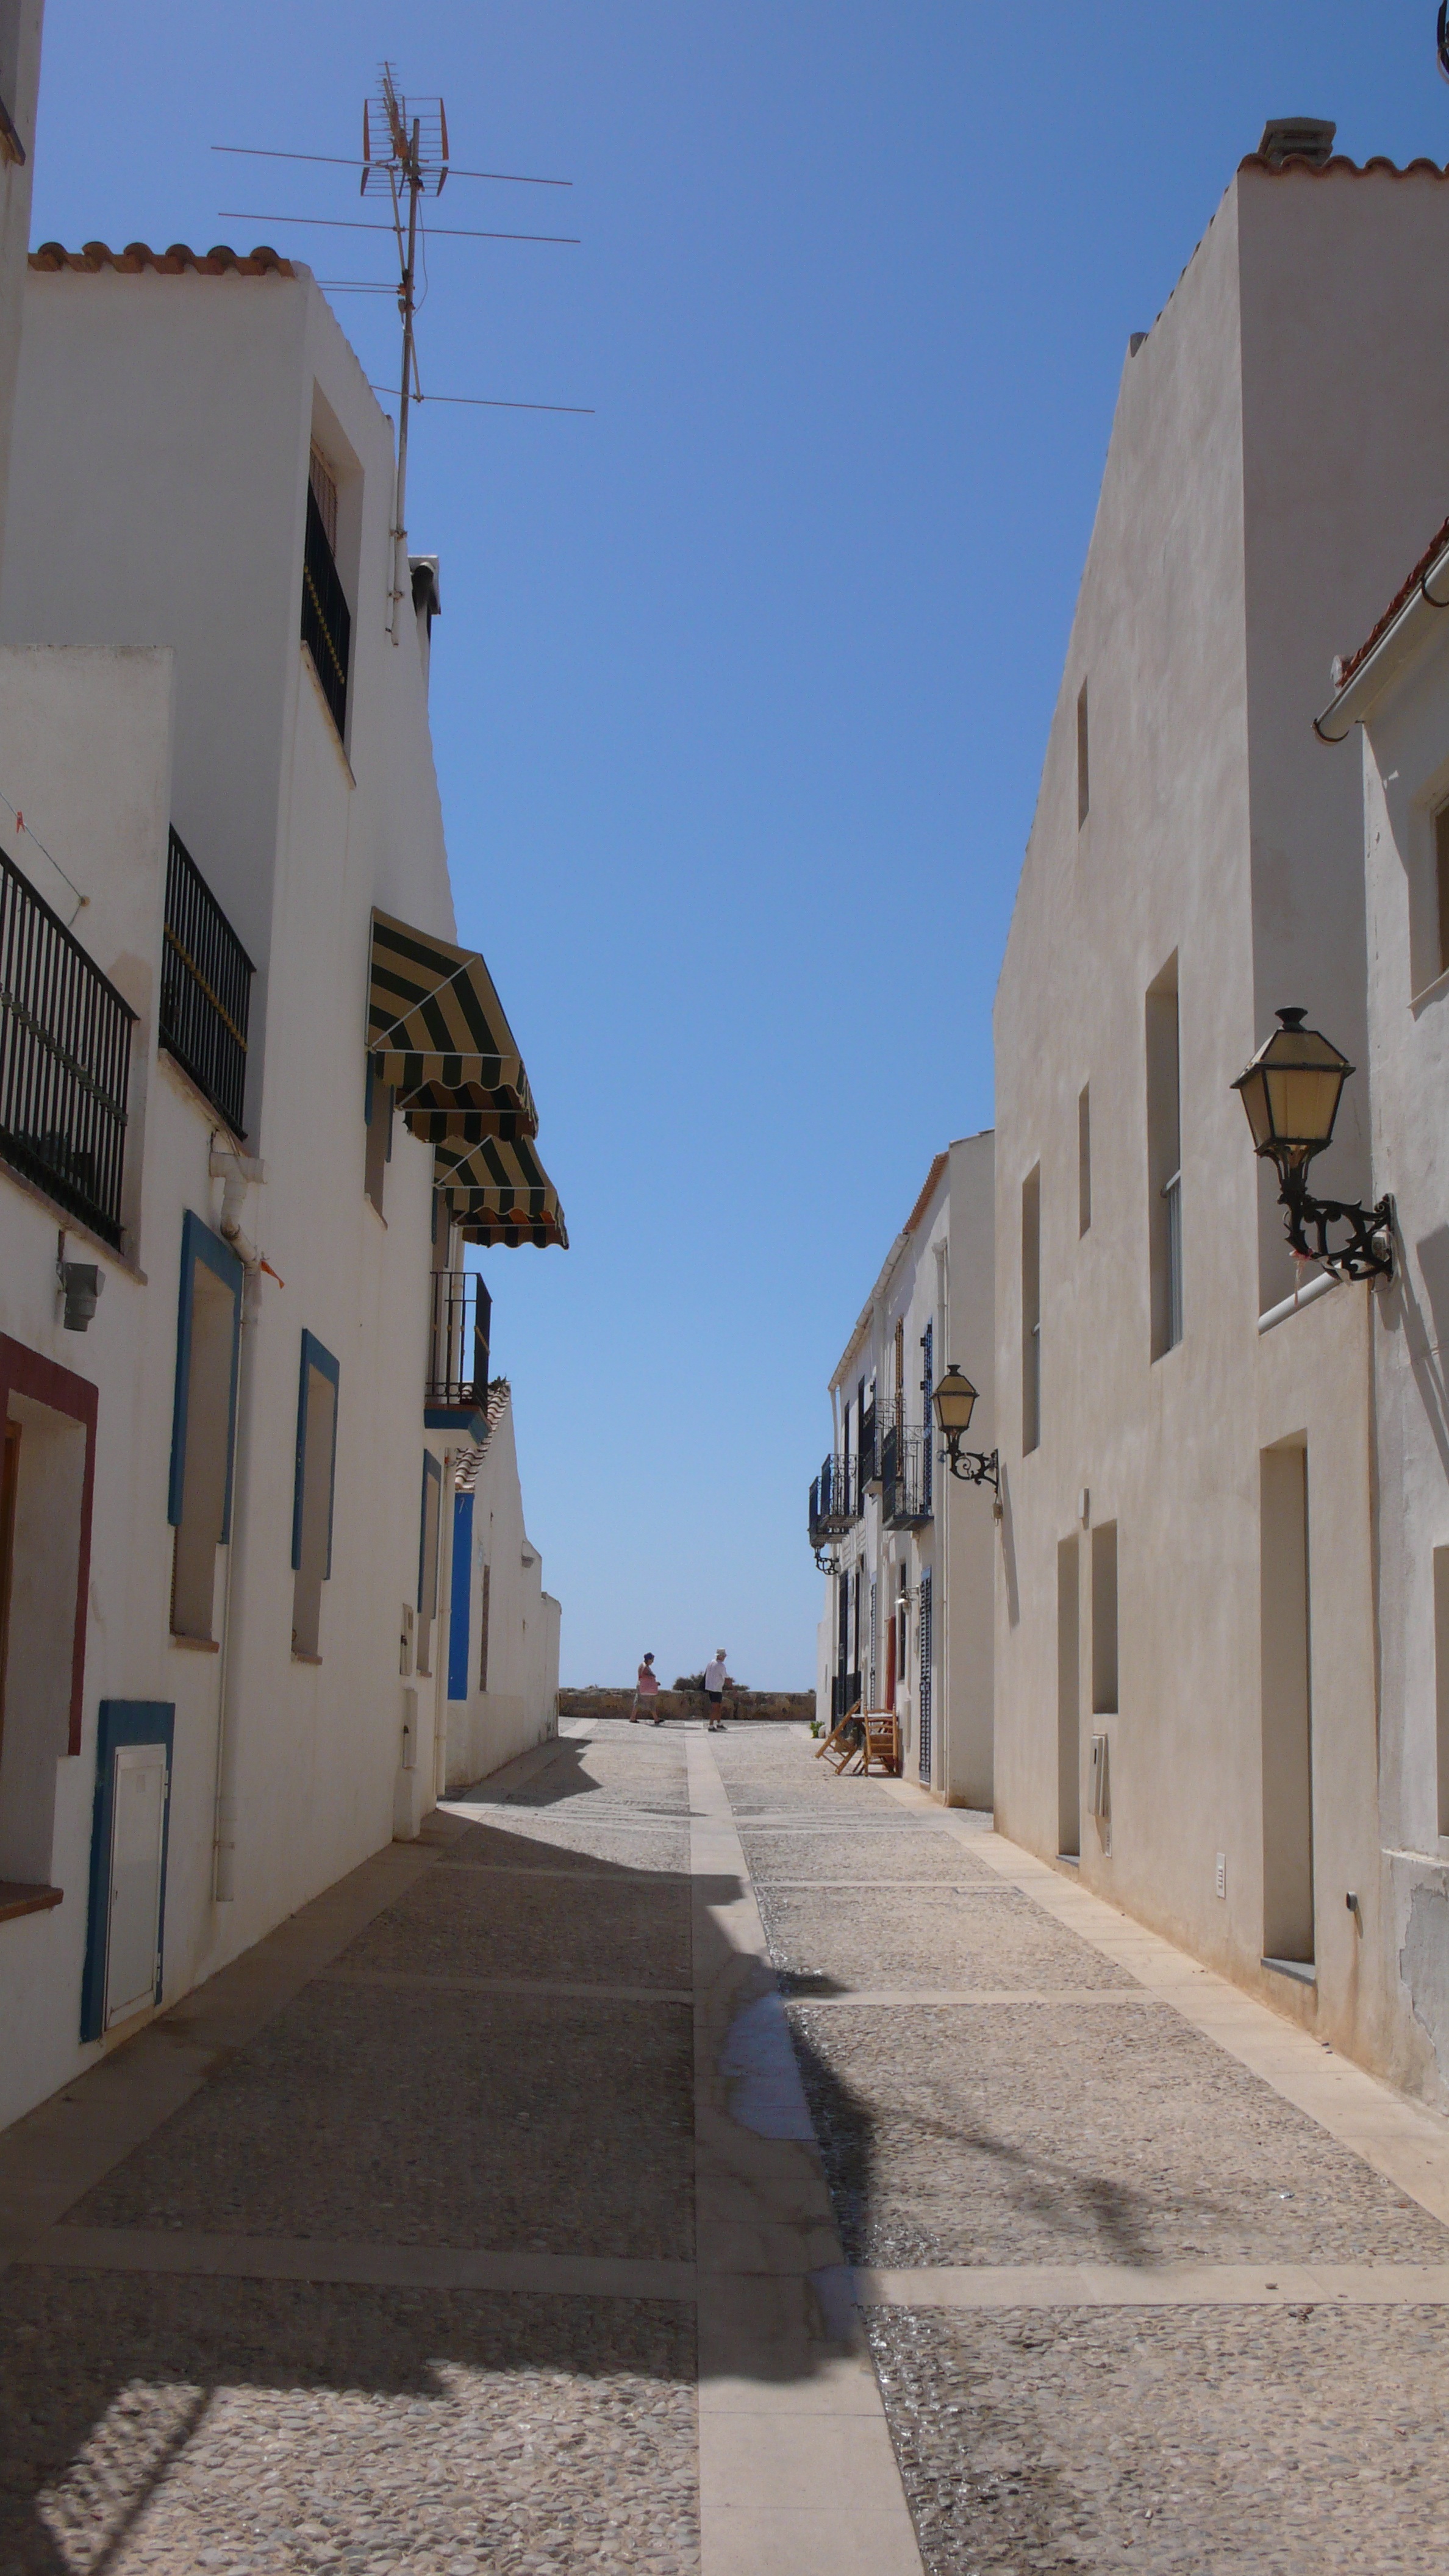
beach, sea, architecture, road, street, house, town, alley, vacation, travel, village, facade, tourism, lane, infrastructure, landscapes, town square, neighbourhood, tabarca, ancient history, tabarca island